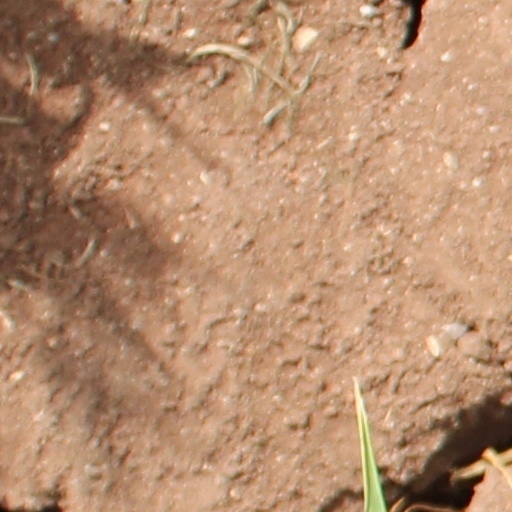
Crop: wheat